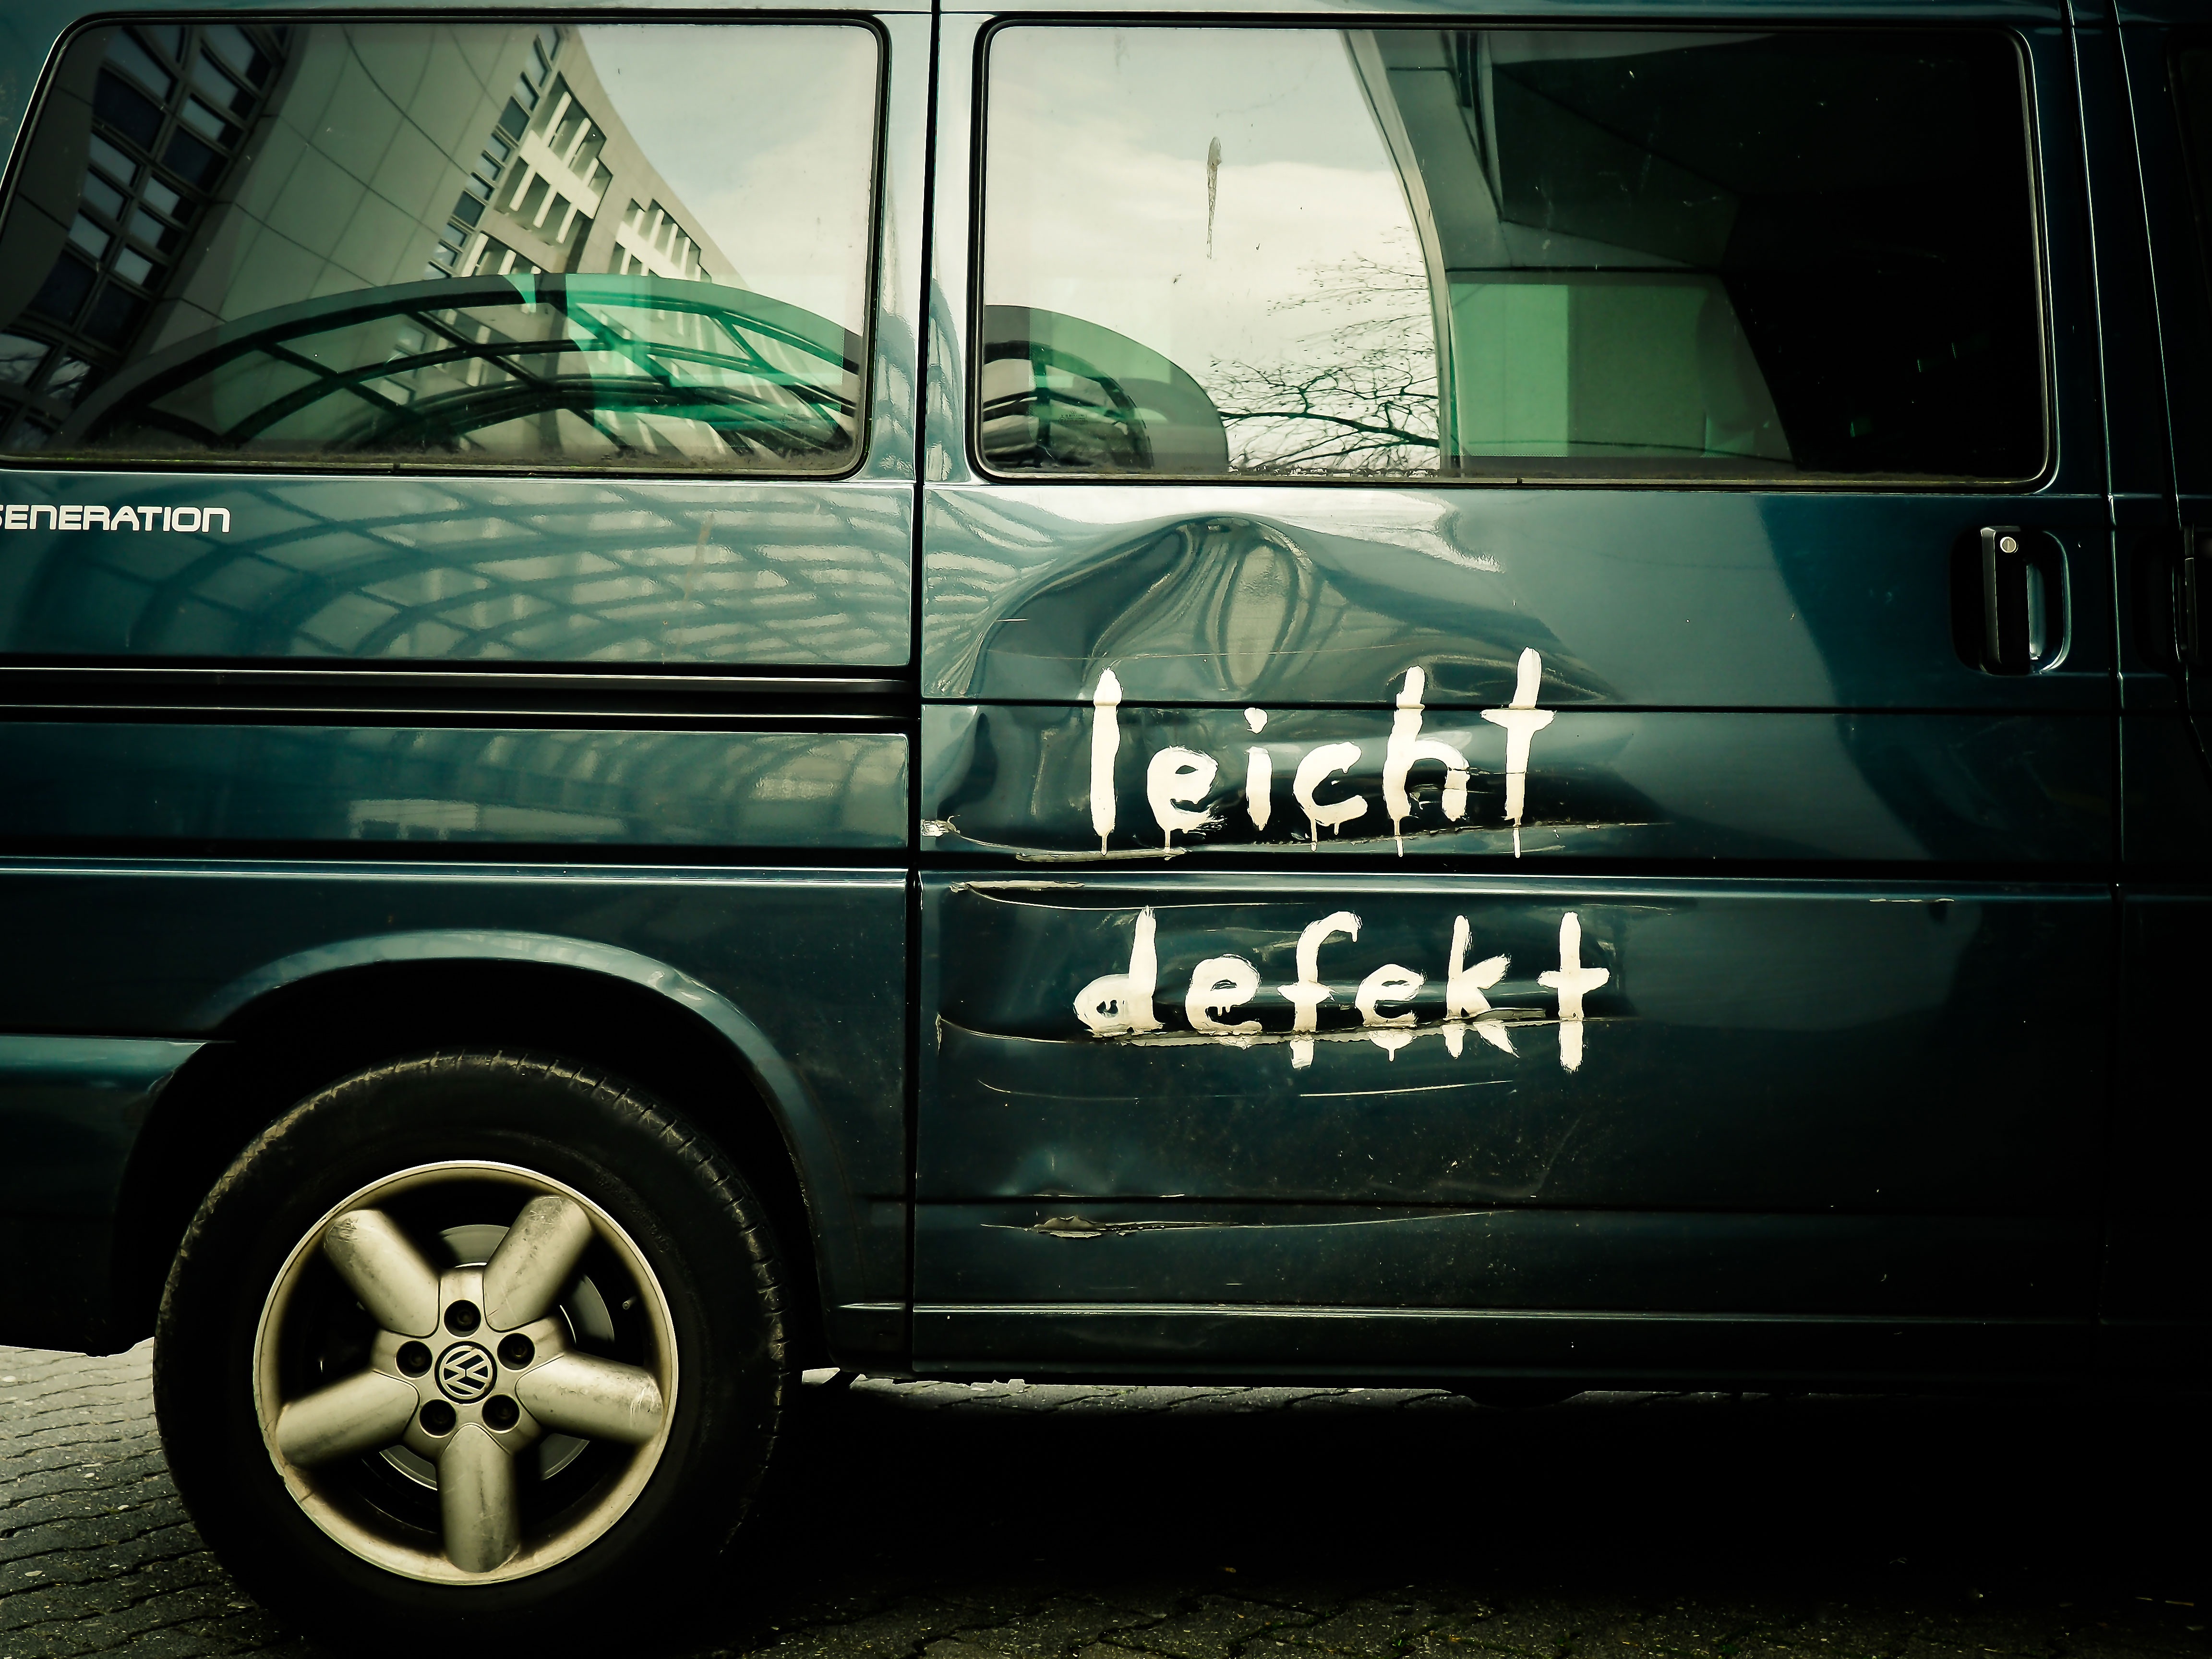
car, vw, van, old, transport, vehicle, auto, automotive, minivan, bulli, minibus, defect, dent, sport utility vehicle, land vehicle, dented, automobile make, automotive exterior, compact sport utility vehicle